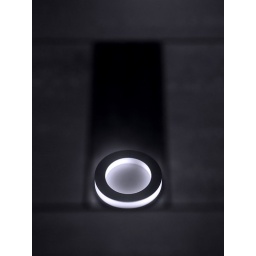
A ceiling lamp reflected in a shiny floor tile in a shopping mall.